History of Middlesbrough

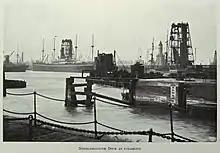
The Middlesbrough Docks in 1915, the clock tower to the centre right still exists

A Welsh community was established in Middlesbrough sometime before the 1840s, with mining being the main form of employment. These migrants included figures who would become important leaders in the commercial, political and cultural life of the town: